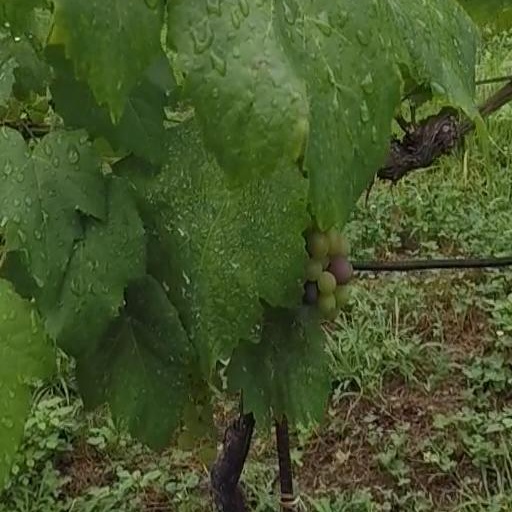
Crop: grape